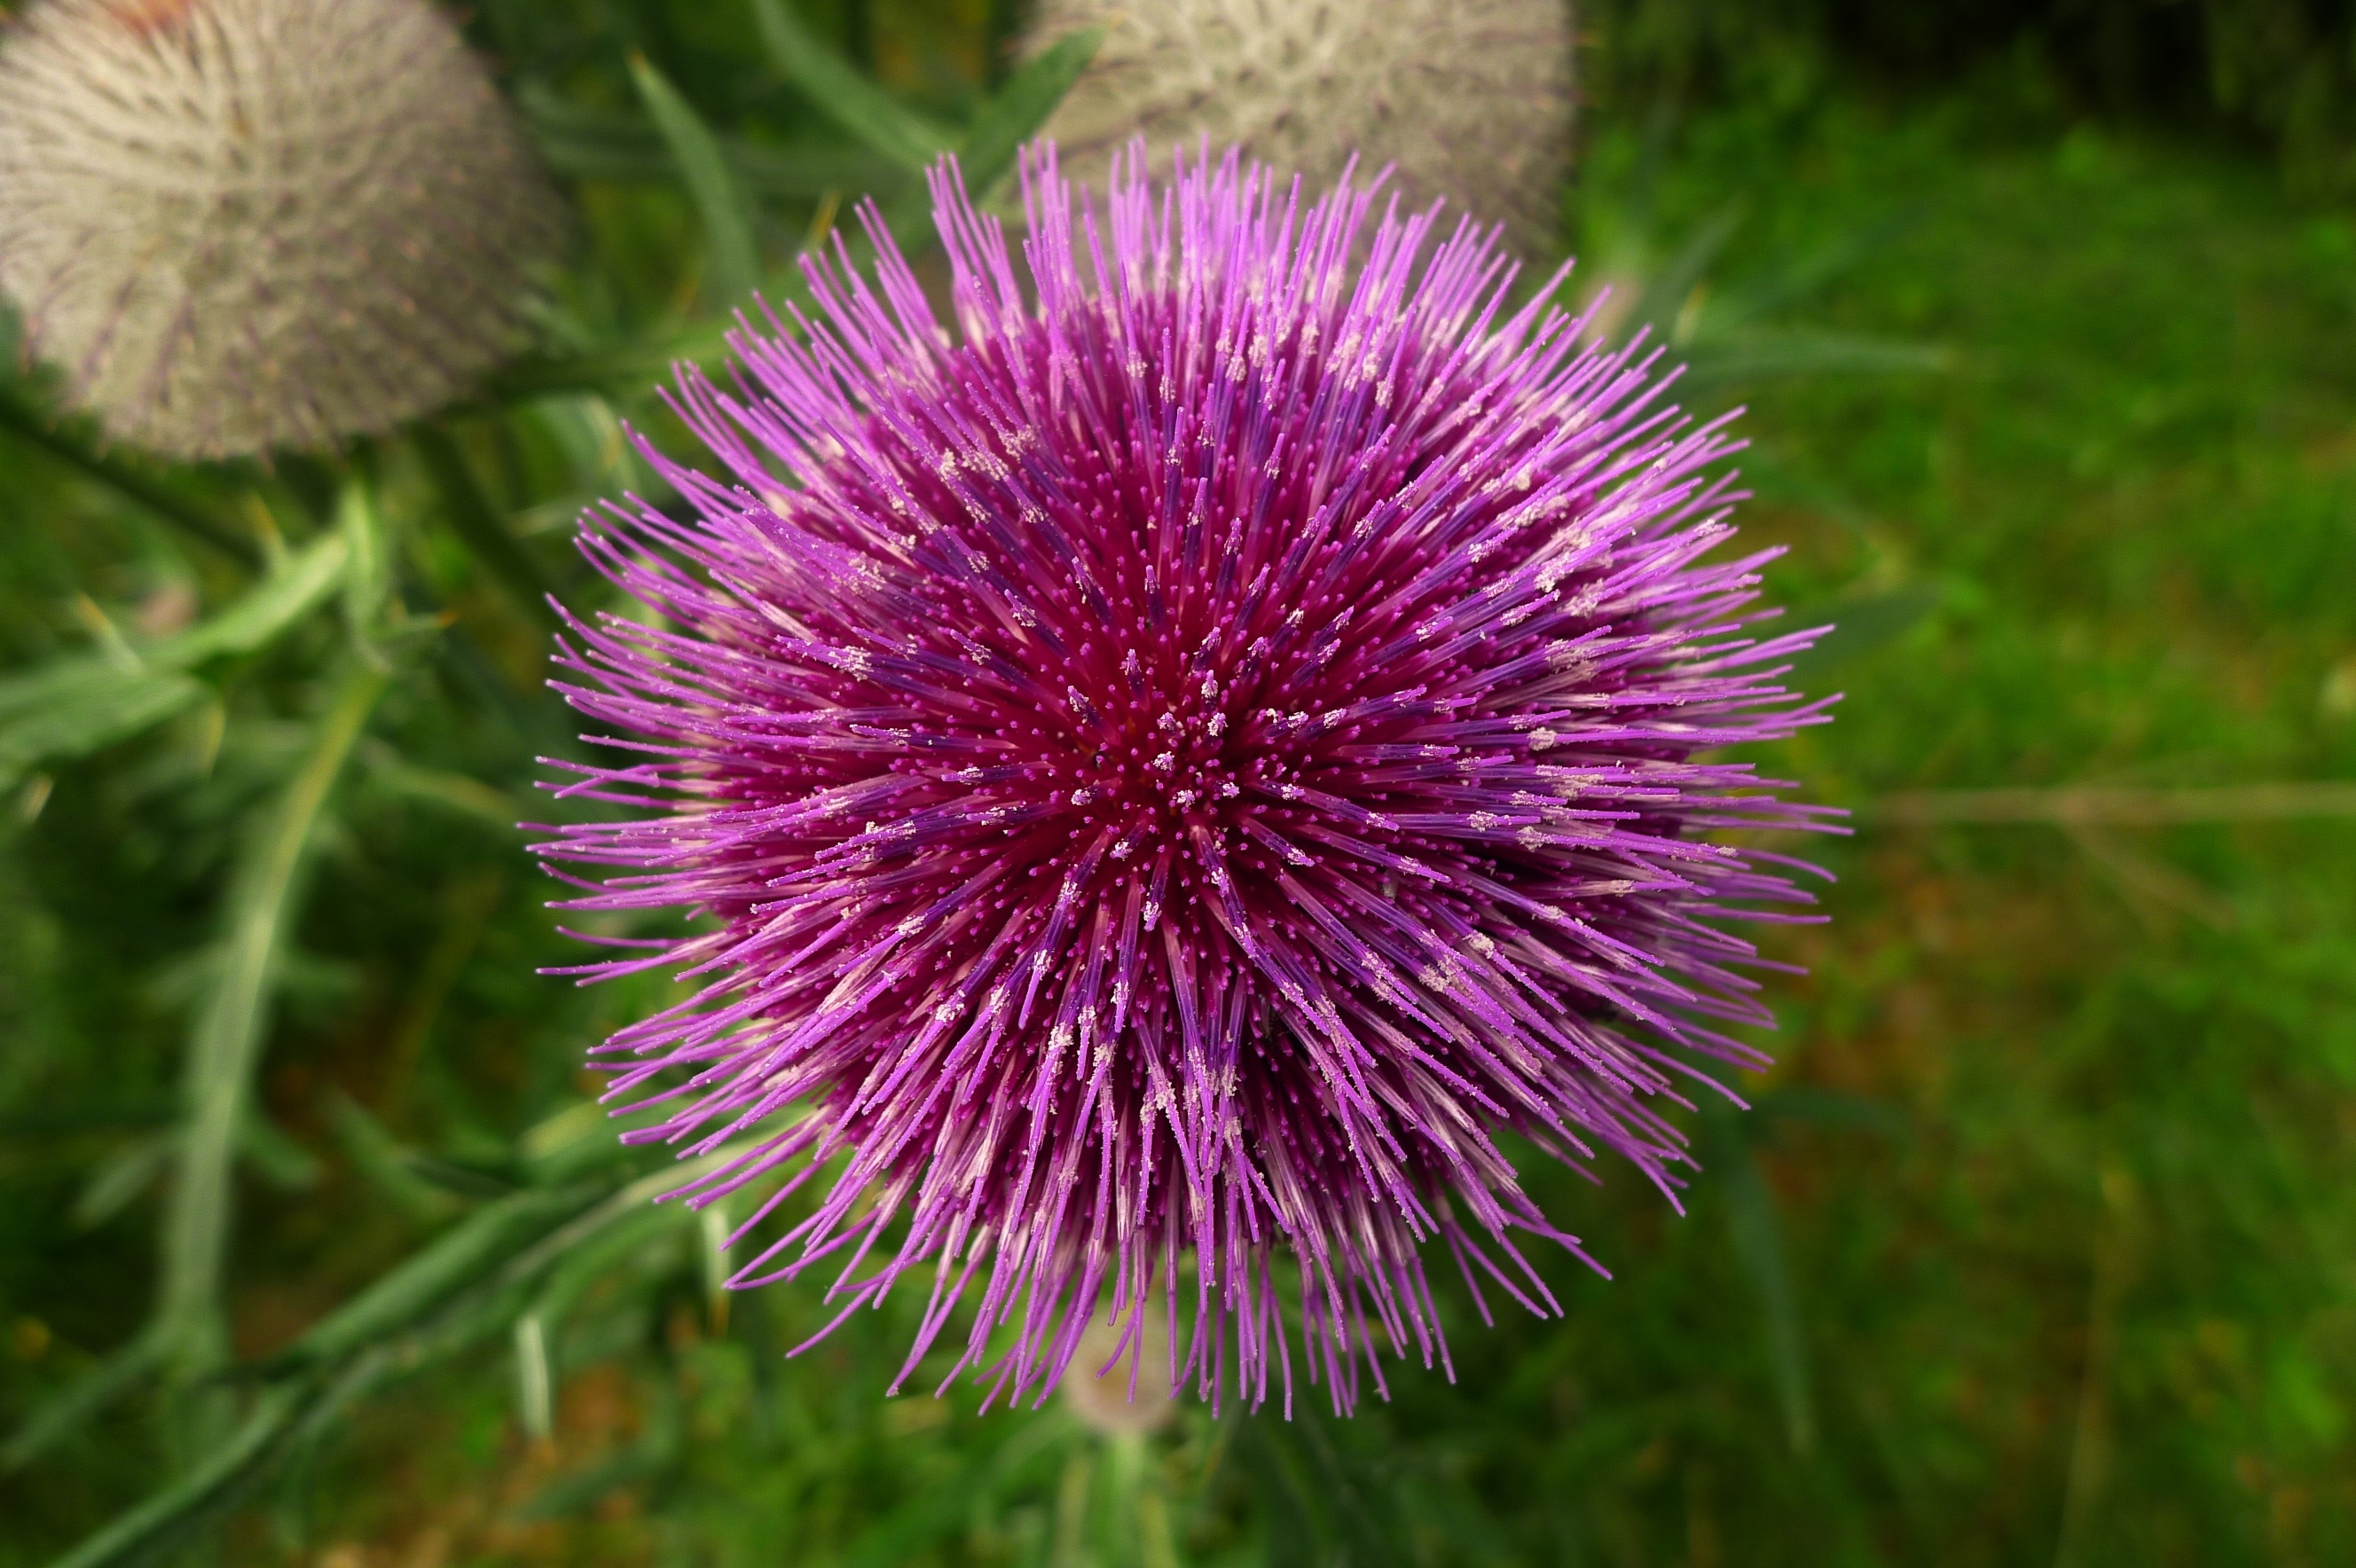
nature, plant, flower, petal, summer, wild, produce, color, botany, flora, wildflower, violet, thistle, macro photography, flowering plant, daisy family, silybum, annual plant, plant stem, land plant, artichoke thistle